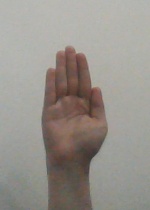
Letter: seen